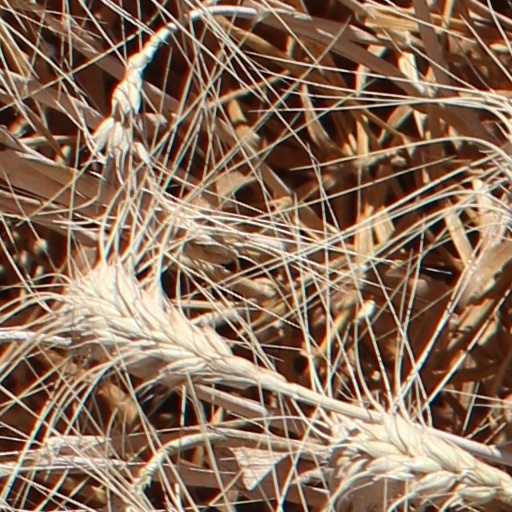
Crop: wheat